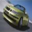
Label: automobile